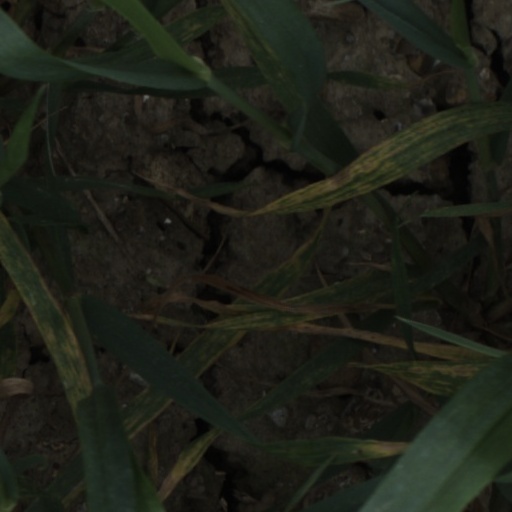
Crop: wheat